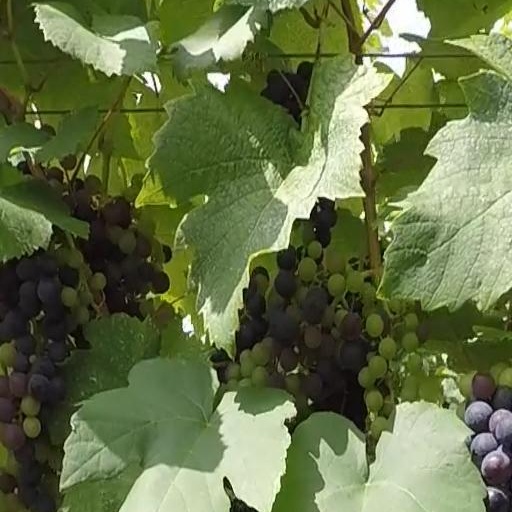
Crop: grape